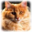
Label: cat